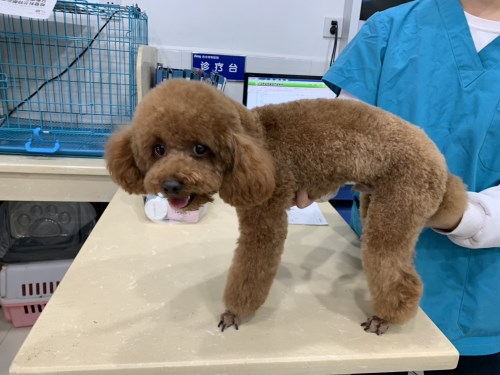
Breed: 2925-n000114-toy_poodle